FIFA 13

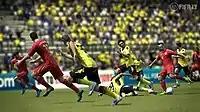
Bundesliga clubs Borussia Dortmund against Bayern Munich in "FIFA 13"

There are 46 international teams on "FIFA 13" as confirmed on the EA website. The Czech Republic and Paraguay are returning. India, Bolivia and Venezuela return to the main series after an 11-year hiatus since "FIFA Football 2002". Croatia was removed from the international teams, as they could not reach the licensing agreement.